Florian Krumpöck

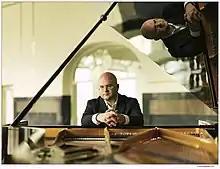
Florian Krumpöck in 2016

Among his pianistic teachers were Rudolf Buchbinder, Gerhard Oppitz, Elisabeth Leonskaja and Daniel Barenboim. Krumpöck's pianistic repertoire includes complete cycles of works, such as Johann Sebastian Bach's The Well-Tempered Clavier or the 32 piano sonatas and the five piano concertos by Ludwig van Beethoven, as well as numerous world premieres and first performances, for example of Korngold, Wellesz and Schreker.